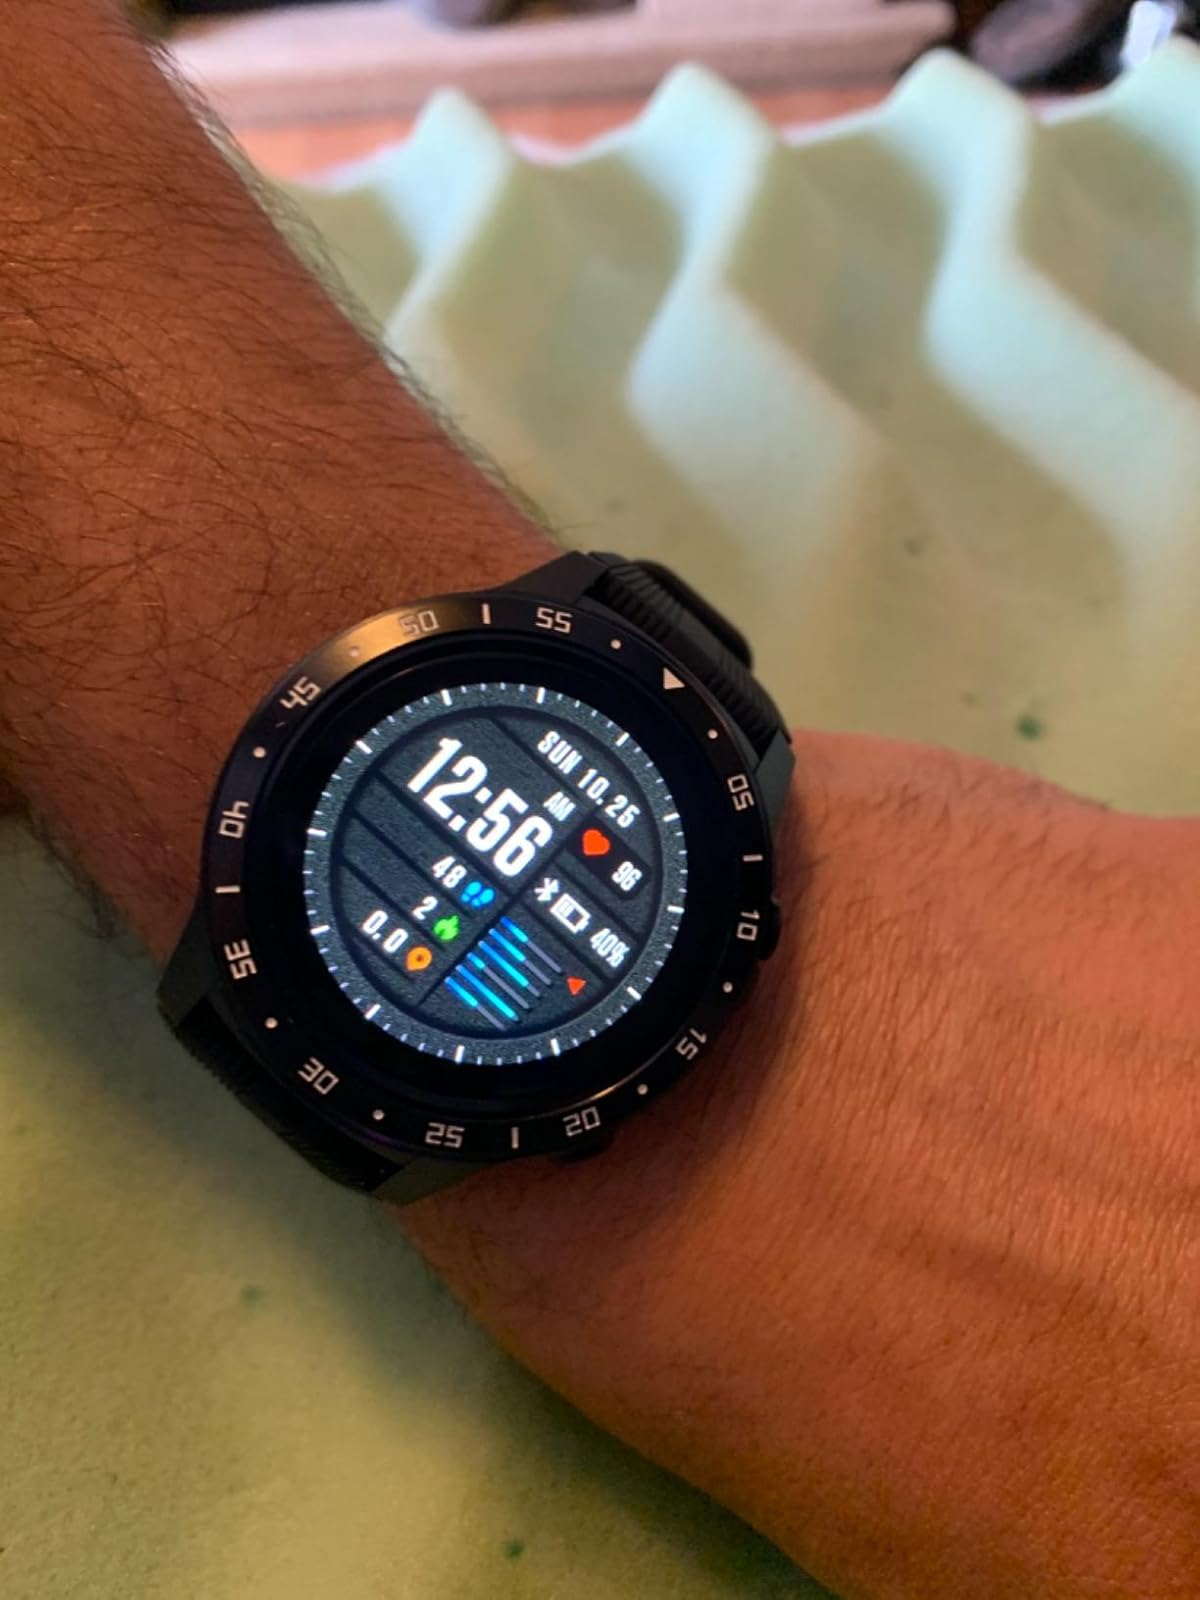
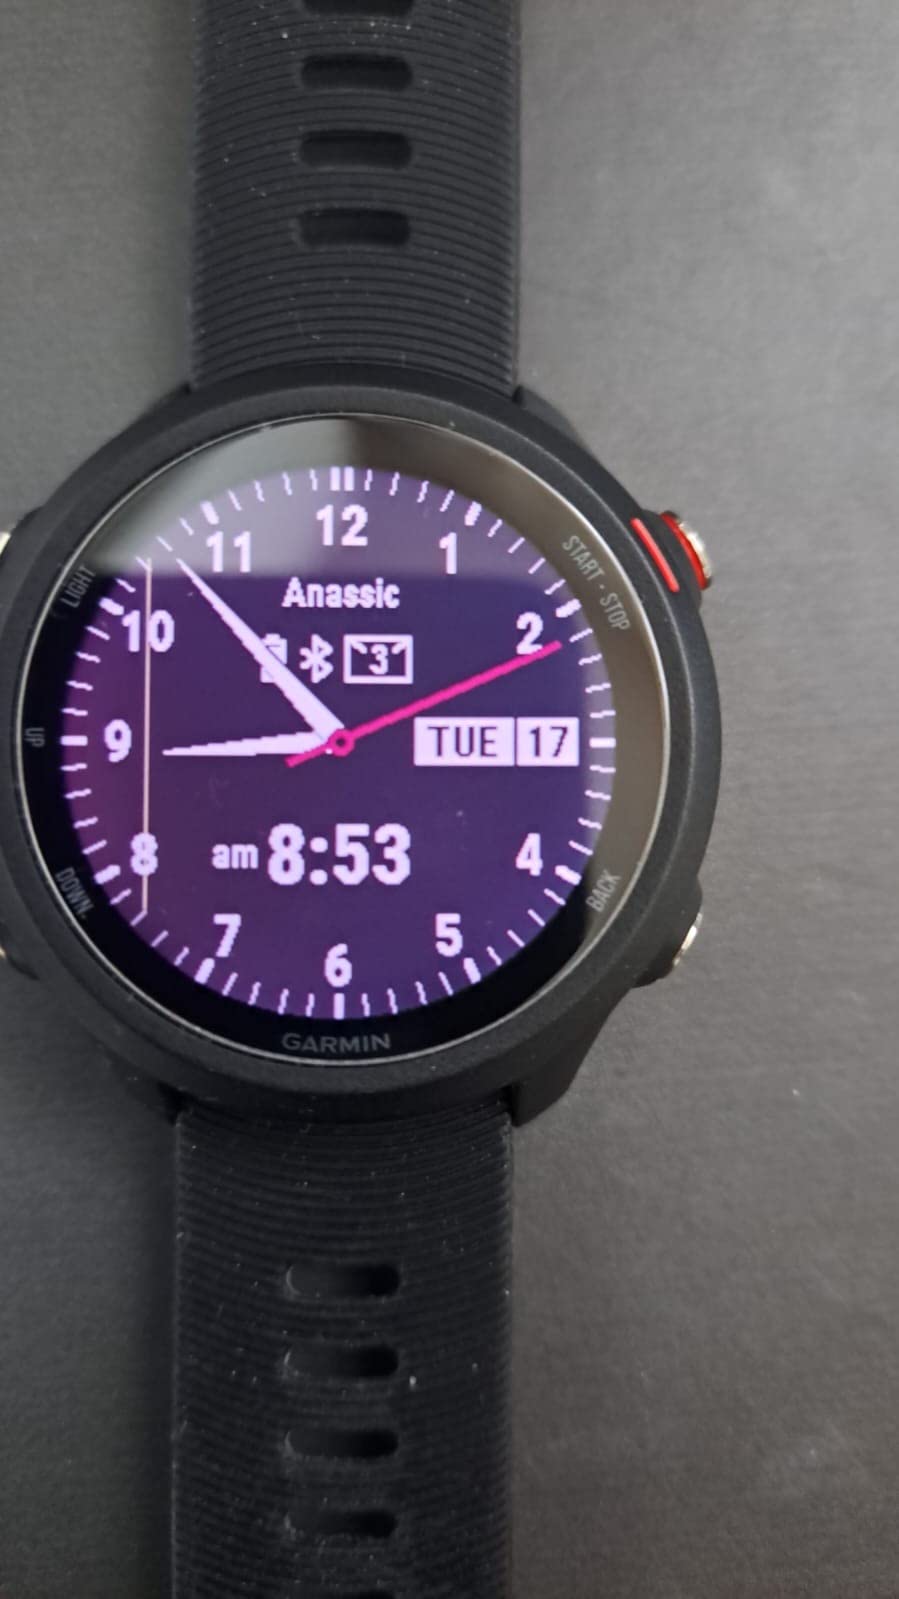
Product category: smartwatch
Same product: no